International School of Kuala Lumpur

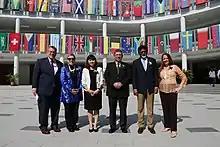
The official opening ceremony of the Ampang campus in 2019.

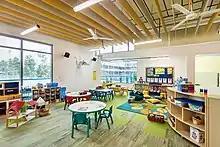
A view of a Prep Reception classroom

The Ampang campus, which began use from August 2018, is set on approximately in Ampang Hilir. The campus has facilities catering to both athletics and the arts. Athletic facilities include: an indoor fitness center, an Olympic-sized track; three sports fields; an Aquatic Complex including a 50-metre Olympic-sized swimming pool built accredited by FINA, two gyms, an indoor climbing wall, tennis courts and playgrounds. Arts facilities include The Dr. Norma J. Hudson Amphitheater, the Robert B. Gaw Theater and the Melawati Theater: available for student meetings, music recitals, presentations, plays and other arts-centric performances; ISKL's 'green' facility is the first International school in Malaysia to achieve platinum Green Building Index (GBI) status with environmentally sustainable concepts.